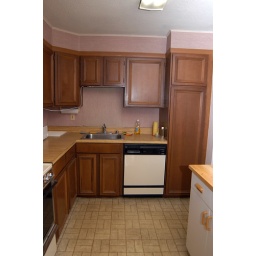
more wall paper that's got to go. a festival in pink... it's pretty big though... wall to wall about 12x8